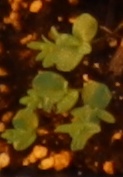
Label: Flax